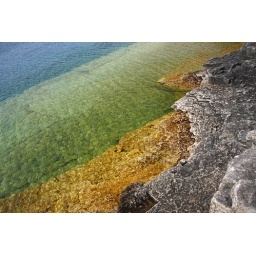
The rock shelf extended for a bit, contributing to the difference in colour at the shallow end.